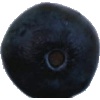
Label: Blueberry 1